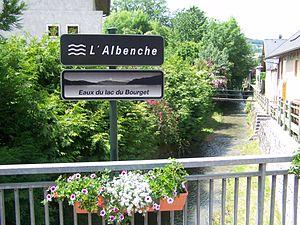
Vue de la rivière Albenche dans la commune d'Albens en Savoie.
L'Albenche est une rivière française située dans le département de la Savoie en région Rhône-Alpes, en ancienne région Rhône-Alpes. C'est un affluent de la Deysse, donc un sous-affluent du Rhône par le Sierroz.